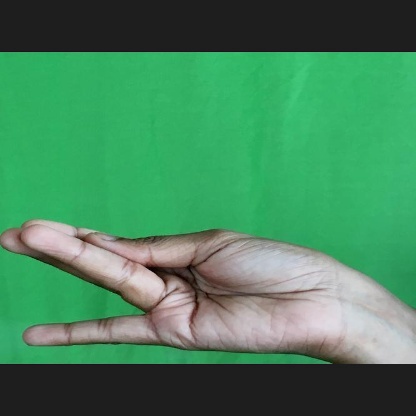
Mudra: Chaturam